D'Aguilar Range

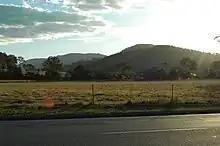
Eastern foothills in Samford Valley.

Mountains in the range include Camp Mountain, Mount Nebo, Mount Pleasant, Mount Glorious, Mount Samson and Mount Mee. Directly to the south in the west of Brisbane is the Taylor Range, sometimes considered an eastern spur of the D'Aguilar Range. Further north, highly visible from the D'Aguilar Ranges, are the Glass House Mountains.